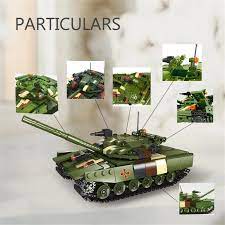
Label: T-64